Keynes: The Return of the Master

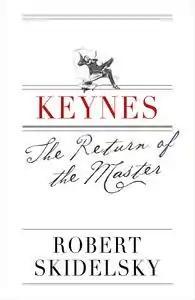
The book's front cover, illustrated by Sir David Low

Keynes: The Return of the Master is a 2009 book by economic historian Robert Skidelsky. The work discusses the economic theories and philosophy of John Maynard Keynes, and argues about their relevance to the world following the 2008 financial crisis. In contrast to the 30 years he needed to write his prize-winning biography on Keynes, the author was able to write this 240-page book in only three months.